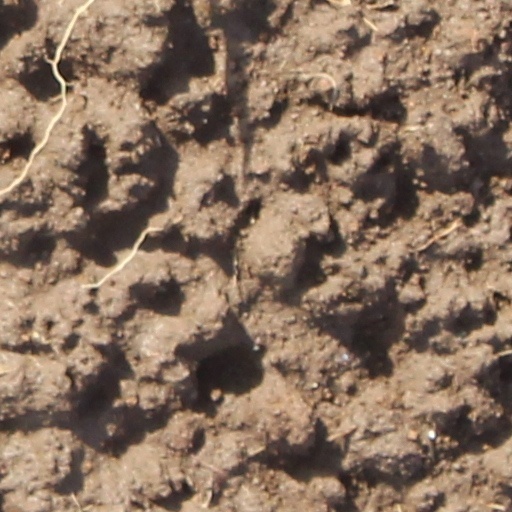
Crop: wheat